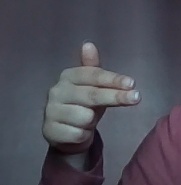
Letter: ghain